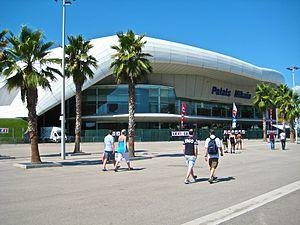
Palais Nikaia à Nice (France).
Le palais Nikaïa est une salle de spectacle située à Nice dans les Alpes-Maritimes, au bord de la route de Grenoble, dans la plaine du Var. Sa capacité maximale de 9 000 places fait d'elle la plus grande salle de la région Provence-Alpes-Côte d'Azur avec La Halle de Martigues.